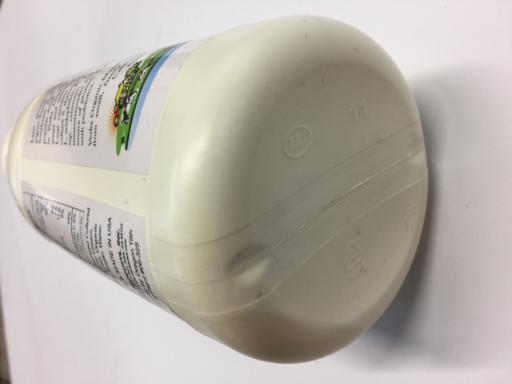
Waste category: plastic